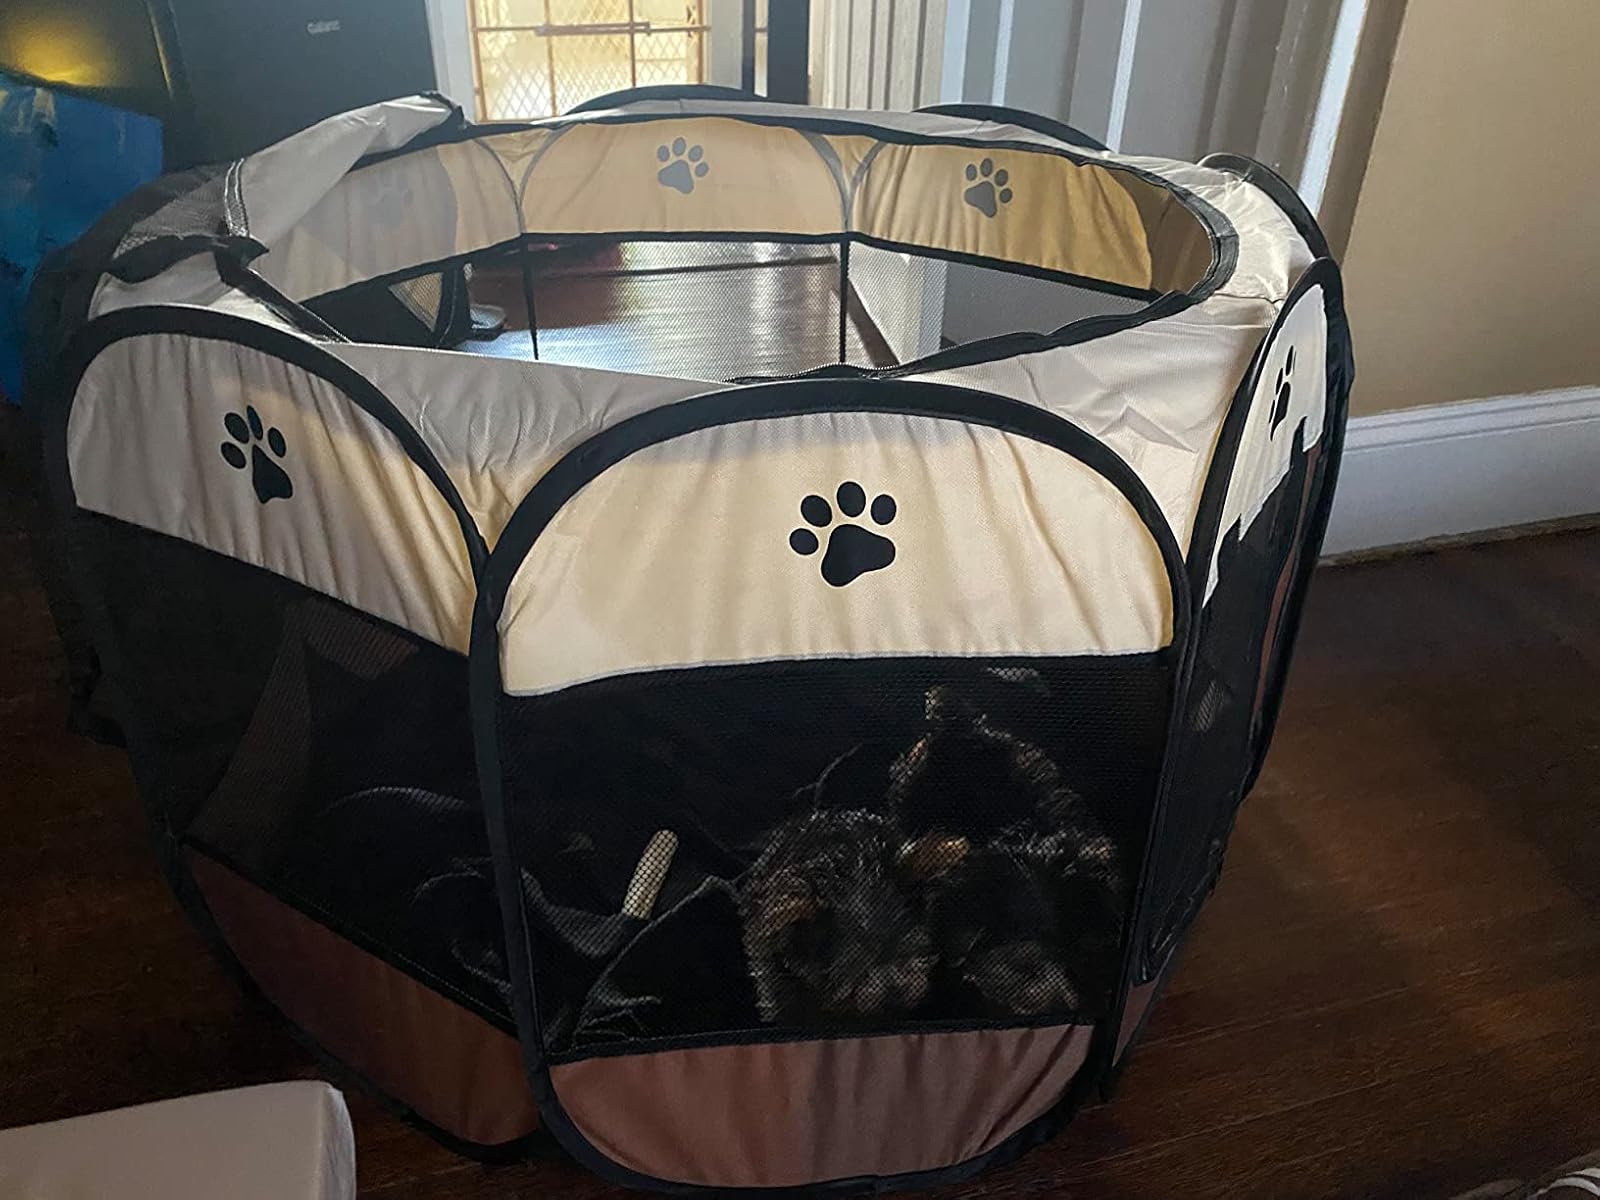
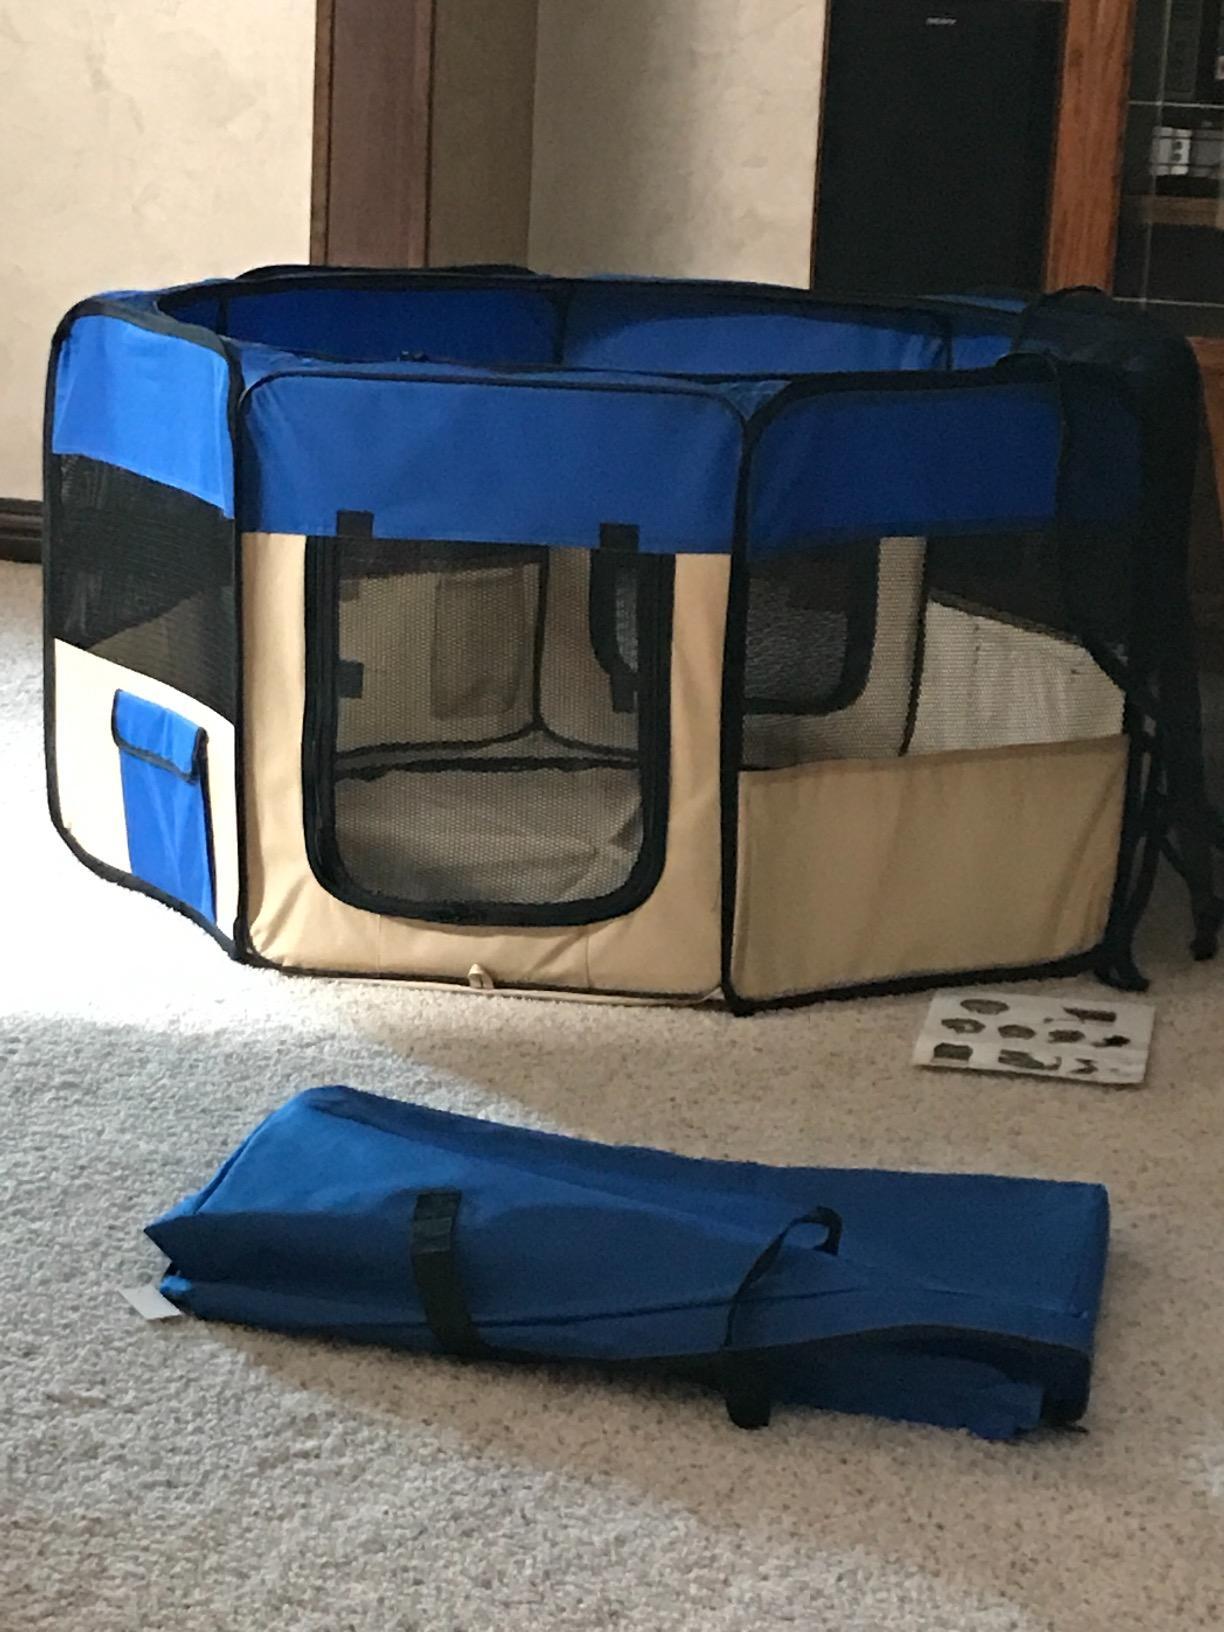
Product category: items_kennel
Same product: no